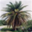
Label: palm_tree